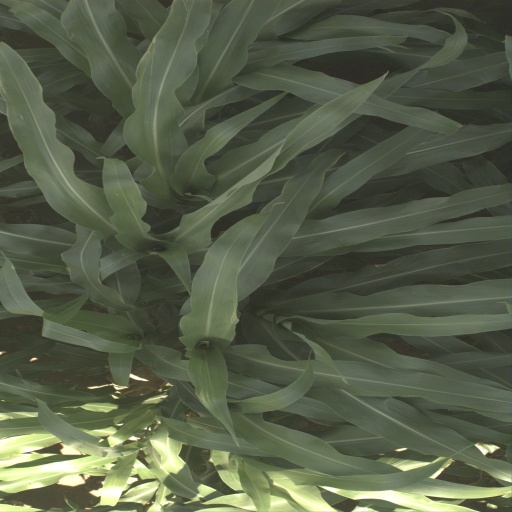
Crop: sorghum